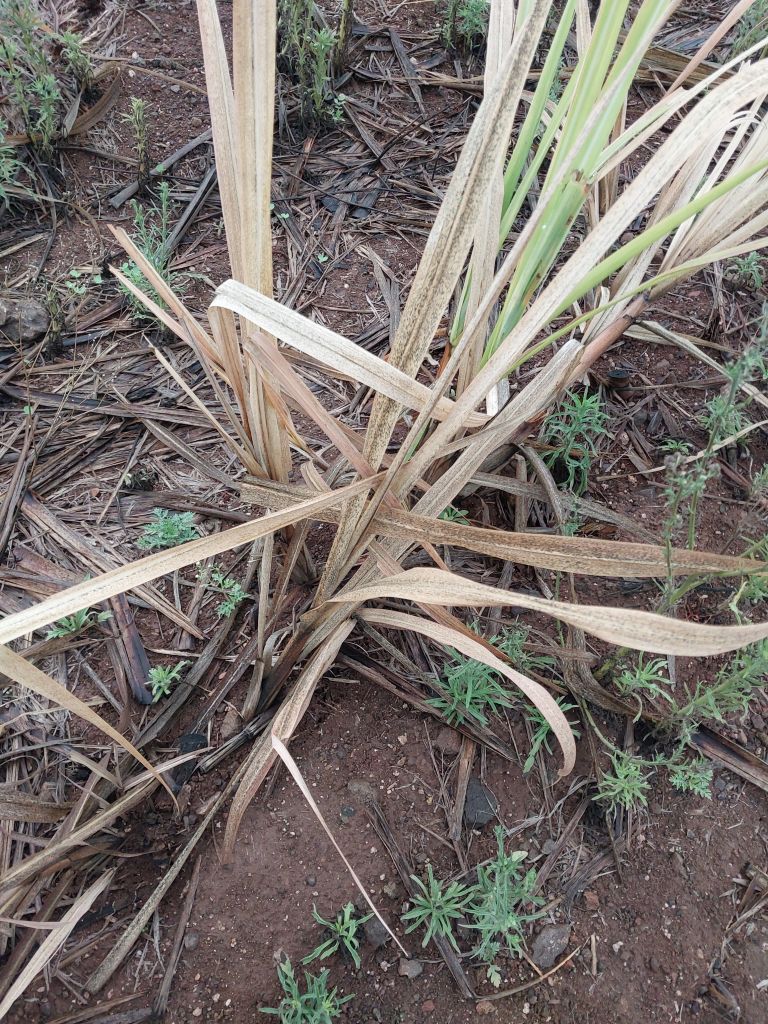
Label: Sett Rot